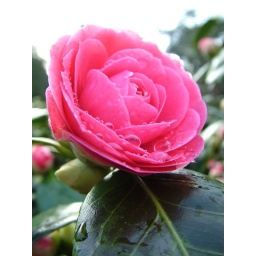
pink flower in rain